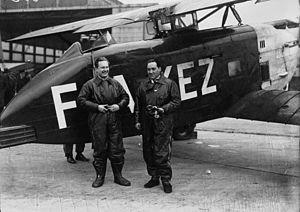
Robida et Codos, aviateurs.